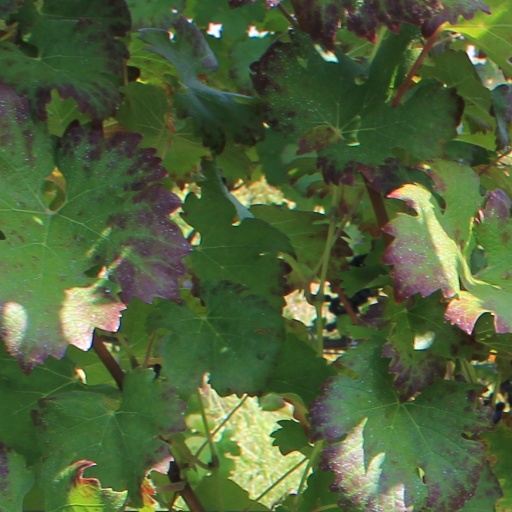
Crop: grape